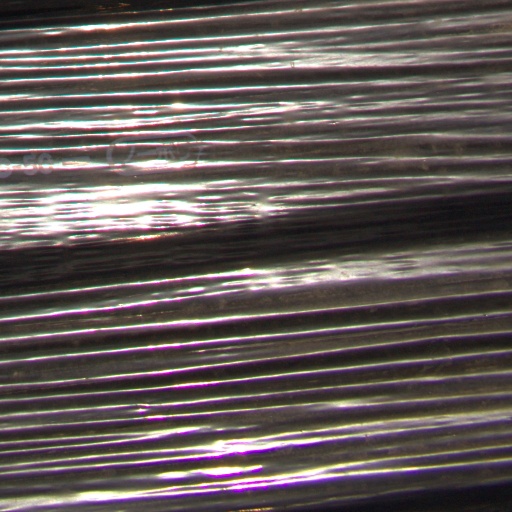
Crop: Jerusalem artichoke